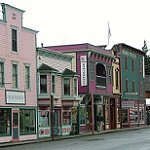
Label: buildings